Honan Chapel

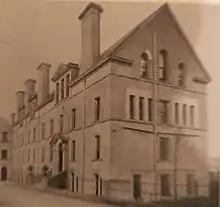
The original Honan Hostel

Population growth and urbanisation in early 20th-century Ireland led to the development of a number of suburbs around Cork, which necessitated the building of churches to serve these new areas; the Honan Chapel was the first church to be built in Cork in the new century. Its genesis was rooted in a longstanding educational disagreement between the Protestant and Catholic hierarchies. Queen's College Cork (today known as University College Cork, or UCC) was incorporated in 1845 as part of a nationwide series of new universities known as the Queen's Colleges. Although the Colleges were intended to be non-denominational, the lack of provision for any religious instruction made them unacceptable to the Irish Catholic bishops, who strongly discouraged Catholics from attending, and in 1851 founded the Catholic University of Ireland.